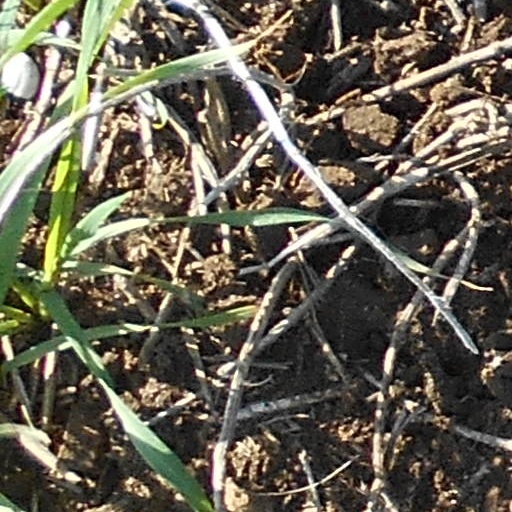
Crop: wheat